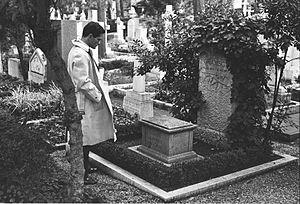
Pier Paolo Pasolini [ˈpjɛr ˈpaːolo pazoˈliːni] est un écrivain, poète, journaliste, scénariste et réalisateur italien, né le 5 mars 1922 à Bologne, et assassiné dans la nuit du 1ᵉʳ au 2 novembre 1975, sur la plage d'Ostie, près de Rome.
La poésie philosophique ou la poésie de la pensée est un genre littéraire combinant poésie et philosophie. Les poèmes à contenu philosophique réconcilient deux types de productions littéraires souvent opposés sous l'angle de la rationalité. La poésie d'une part, produit fréquemment un discours irrationnel proche du mythe : elle vise surtout l'esthétique. Le terme « poésie » et ses dérivés viennent également du grec ancien ποίησις, dérivé de ποιεῖν qui signifie « faire, créer » : le poète est donc un créateur, un inventeur de formes expressives. La philosophie d'autre part, produit un discours rationnel par l'intermédiaire du logos. Le mot philosophie désigne une activité et une discipline existant depuis l'Antiquité. Différents buts peuvent lui être attribués, de la recherche de la vérité, et de la méditation sur le bien et le beau, à celle du sens de la vie, et du bonheur, mais elle consiste plus largement dans l'exercice systématique de la pensée et de la réflexion. Ancrée dès ses origines dans le dialogue et le débat d'idées, la philosophie peut également se concevoir comme une activité d'analyse, de définition, de création ou de méditation sur des concepts.
Les Cendres de Gramsci est un recueil de poèmes en italien de Pier Paolo Pasolini publié aux éditions Garzanti en 1957 et lauréat du prix Viareggio. Le titre est emprunté à un poème imaginé devant la tombe d'Antonio Gramsci au cimetière non-catholique de Rome.
Antonio Gramsci, né le 22 janvier 1891 à Ales et mort le 27 avril 1937 à Rome, est un philosophe, écrivain et théoricien politique italien.